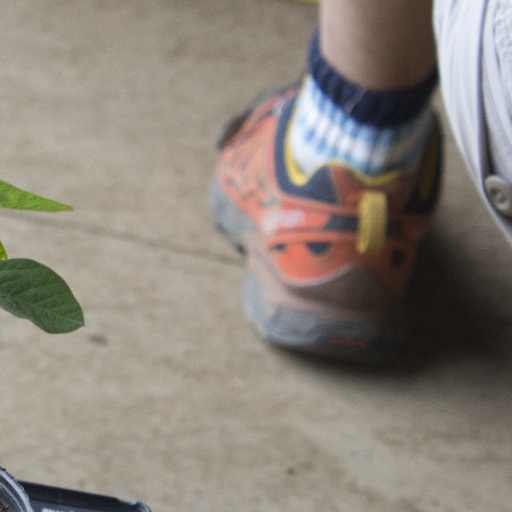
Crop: soybean